John-John Dohmen

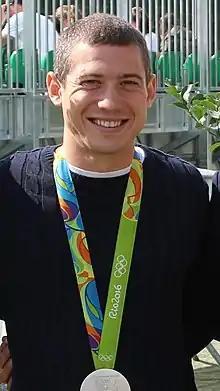
Dohmen in 2016

John-John Dominique Dohmen (born 24 January 1988) is a Belgian professional field hockey player who plays for Orée and the Belgium national team as a midfielder. He played 481 matches for the Belgium national team from 2005 until 2024.